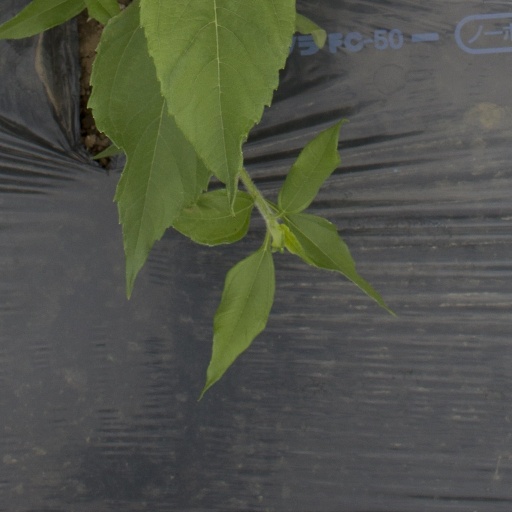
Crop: Jerusalem artichoke